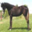
Label: horse